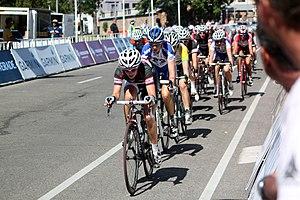
Megan Dunn est une coureuse cycliste australienne.